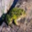
Label: frog